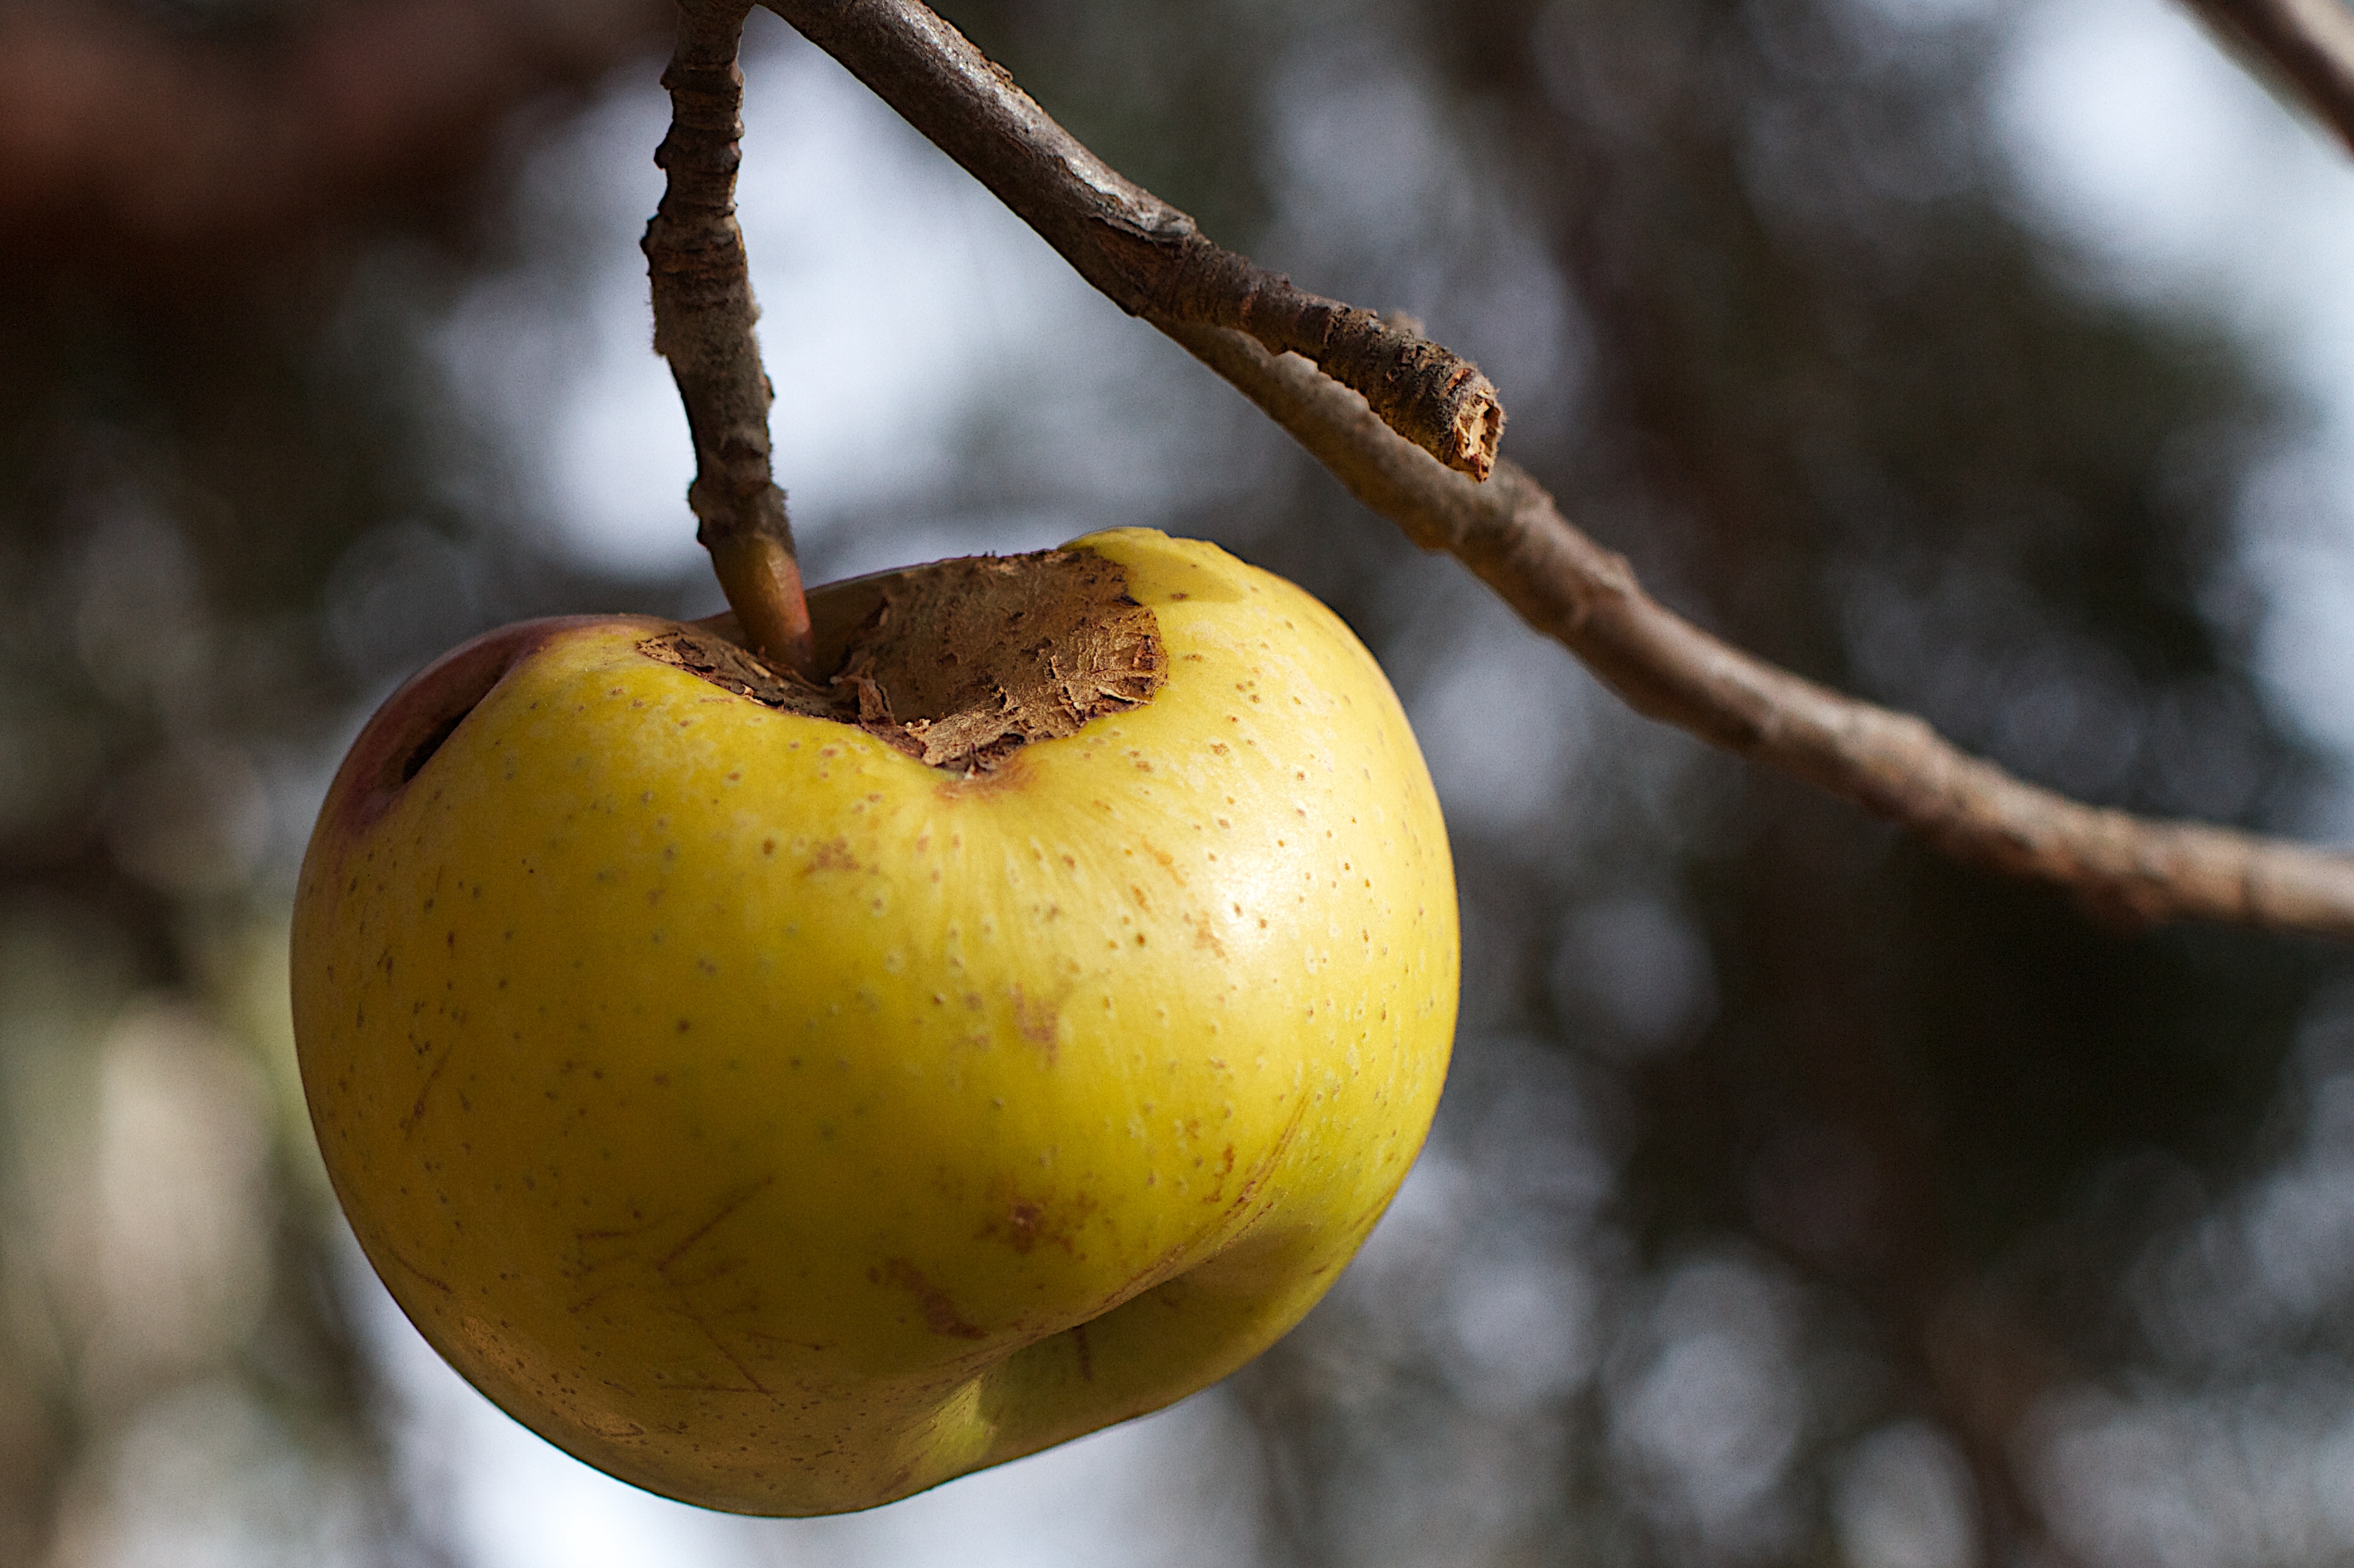
apple, tree, branch, plant, fruit, flower, food, produce, yellow, flora, close up, macro photography, flowering plant, rose family, land plant